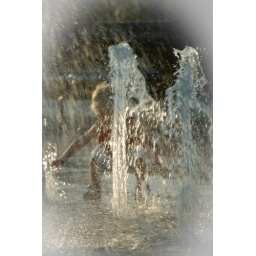
boy playing in water fountain